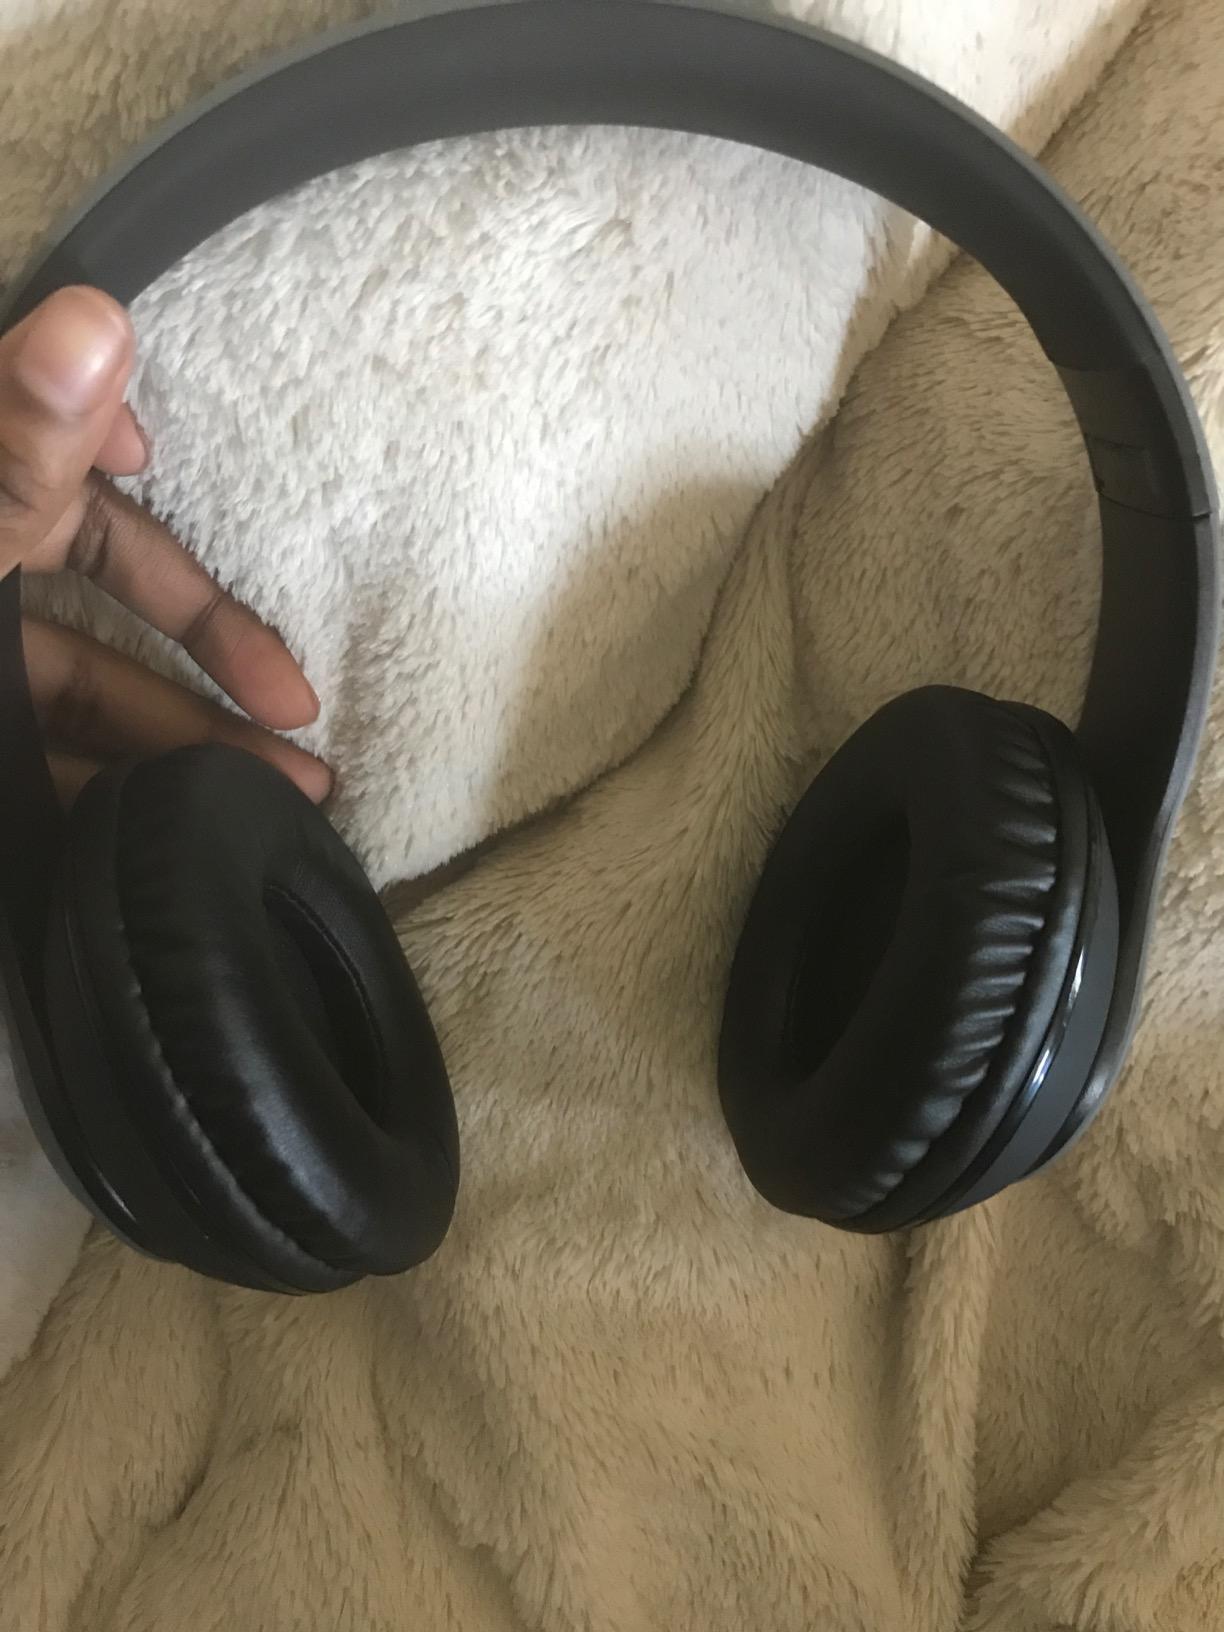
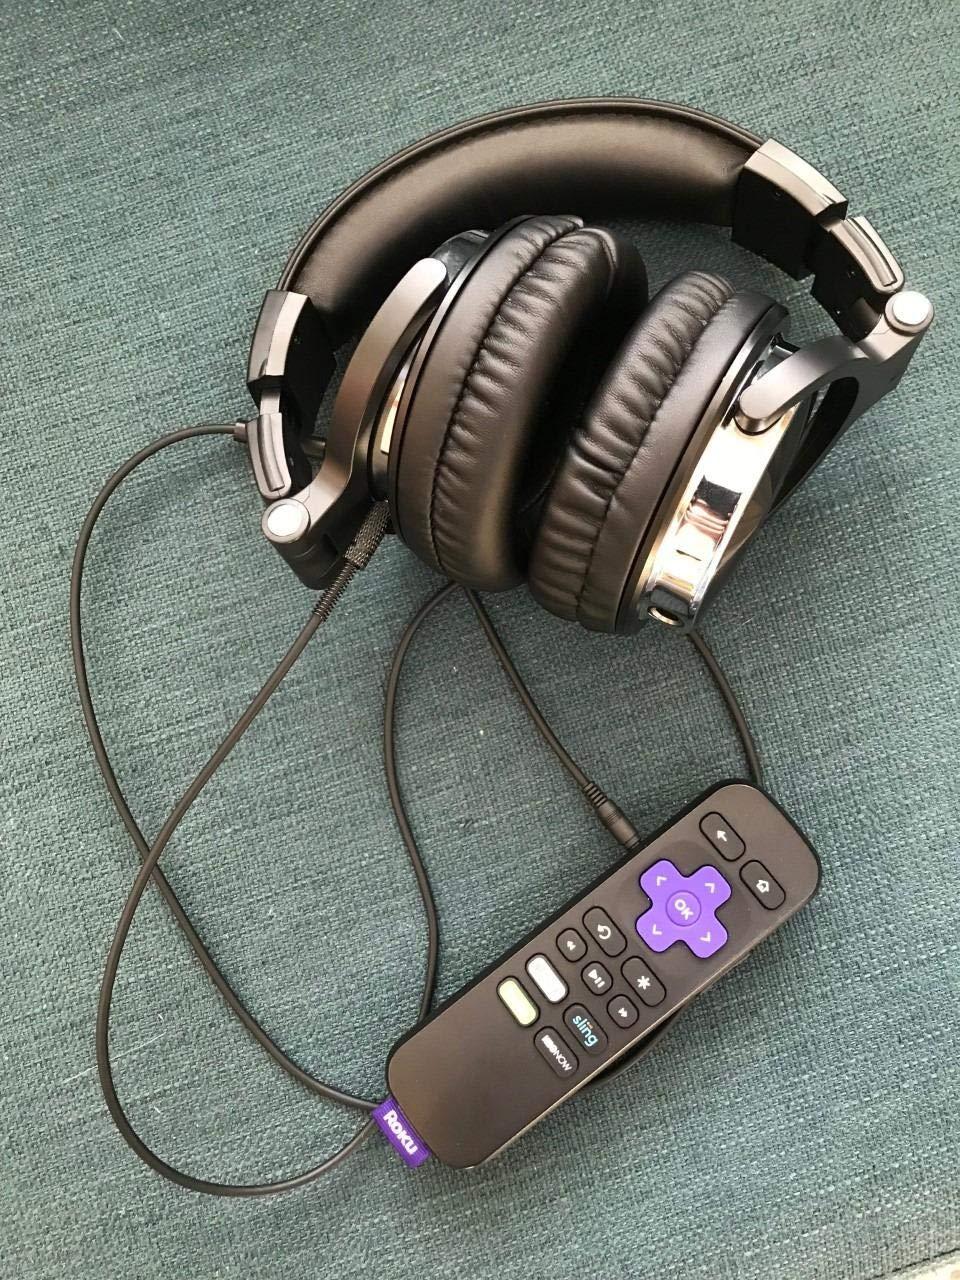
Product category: headphones
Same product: no